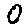
Label: 0